Business jet

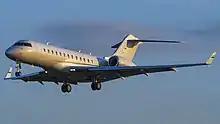
Over 750 Global Express have been made

Flight departments are corporate-owned operators that manage the aircraft of a specific company. Ford Motor Company, Chrysler, and Altria are examples of companies that own, maintain and operate their own fleet of private aircraft for their employees. Flight departments handle all aspects of aircraft operation and maintenance. In the United States, flight-department aircraft operate under FAR 91 operating rules.